Lalit Bhusal

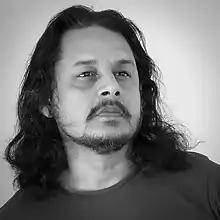
Lalit Bhusal (ललित भूसाल)

Lalit Bhusal (Devanagari: ललित भुषाल; born 21 January 1975) is a British filmmaker known for his multiple Award-Winning Feature Film "Crushed Wings".